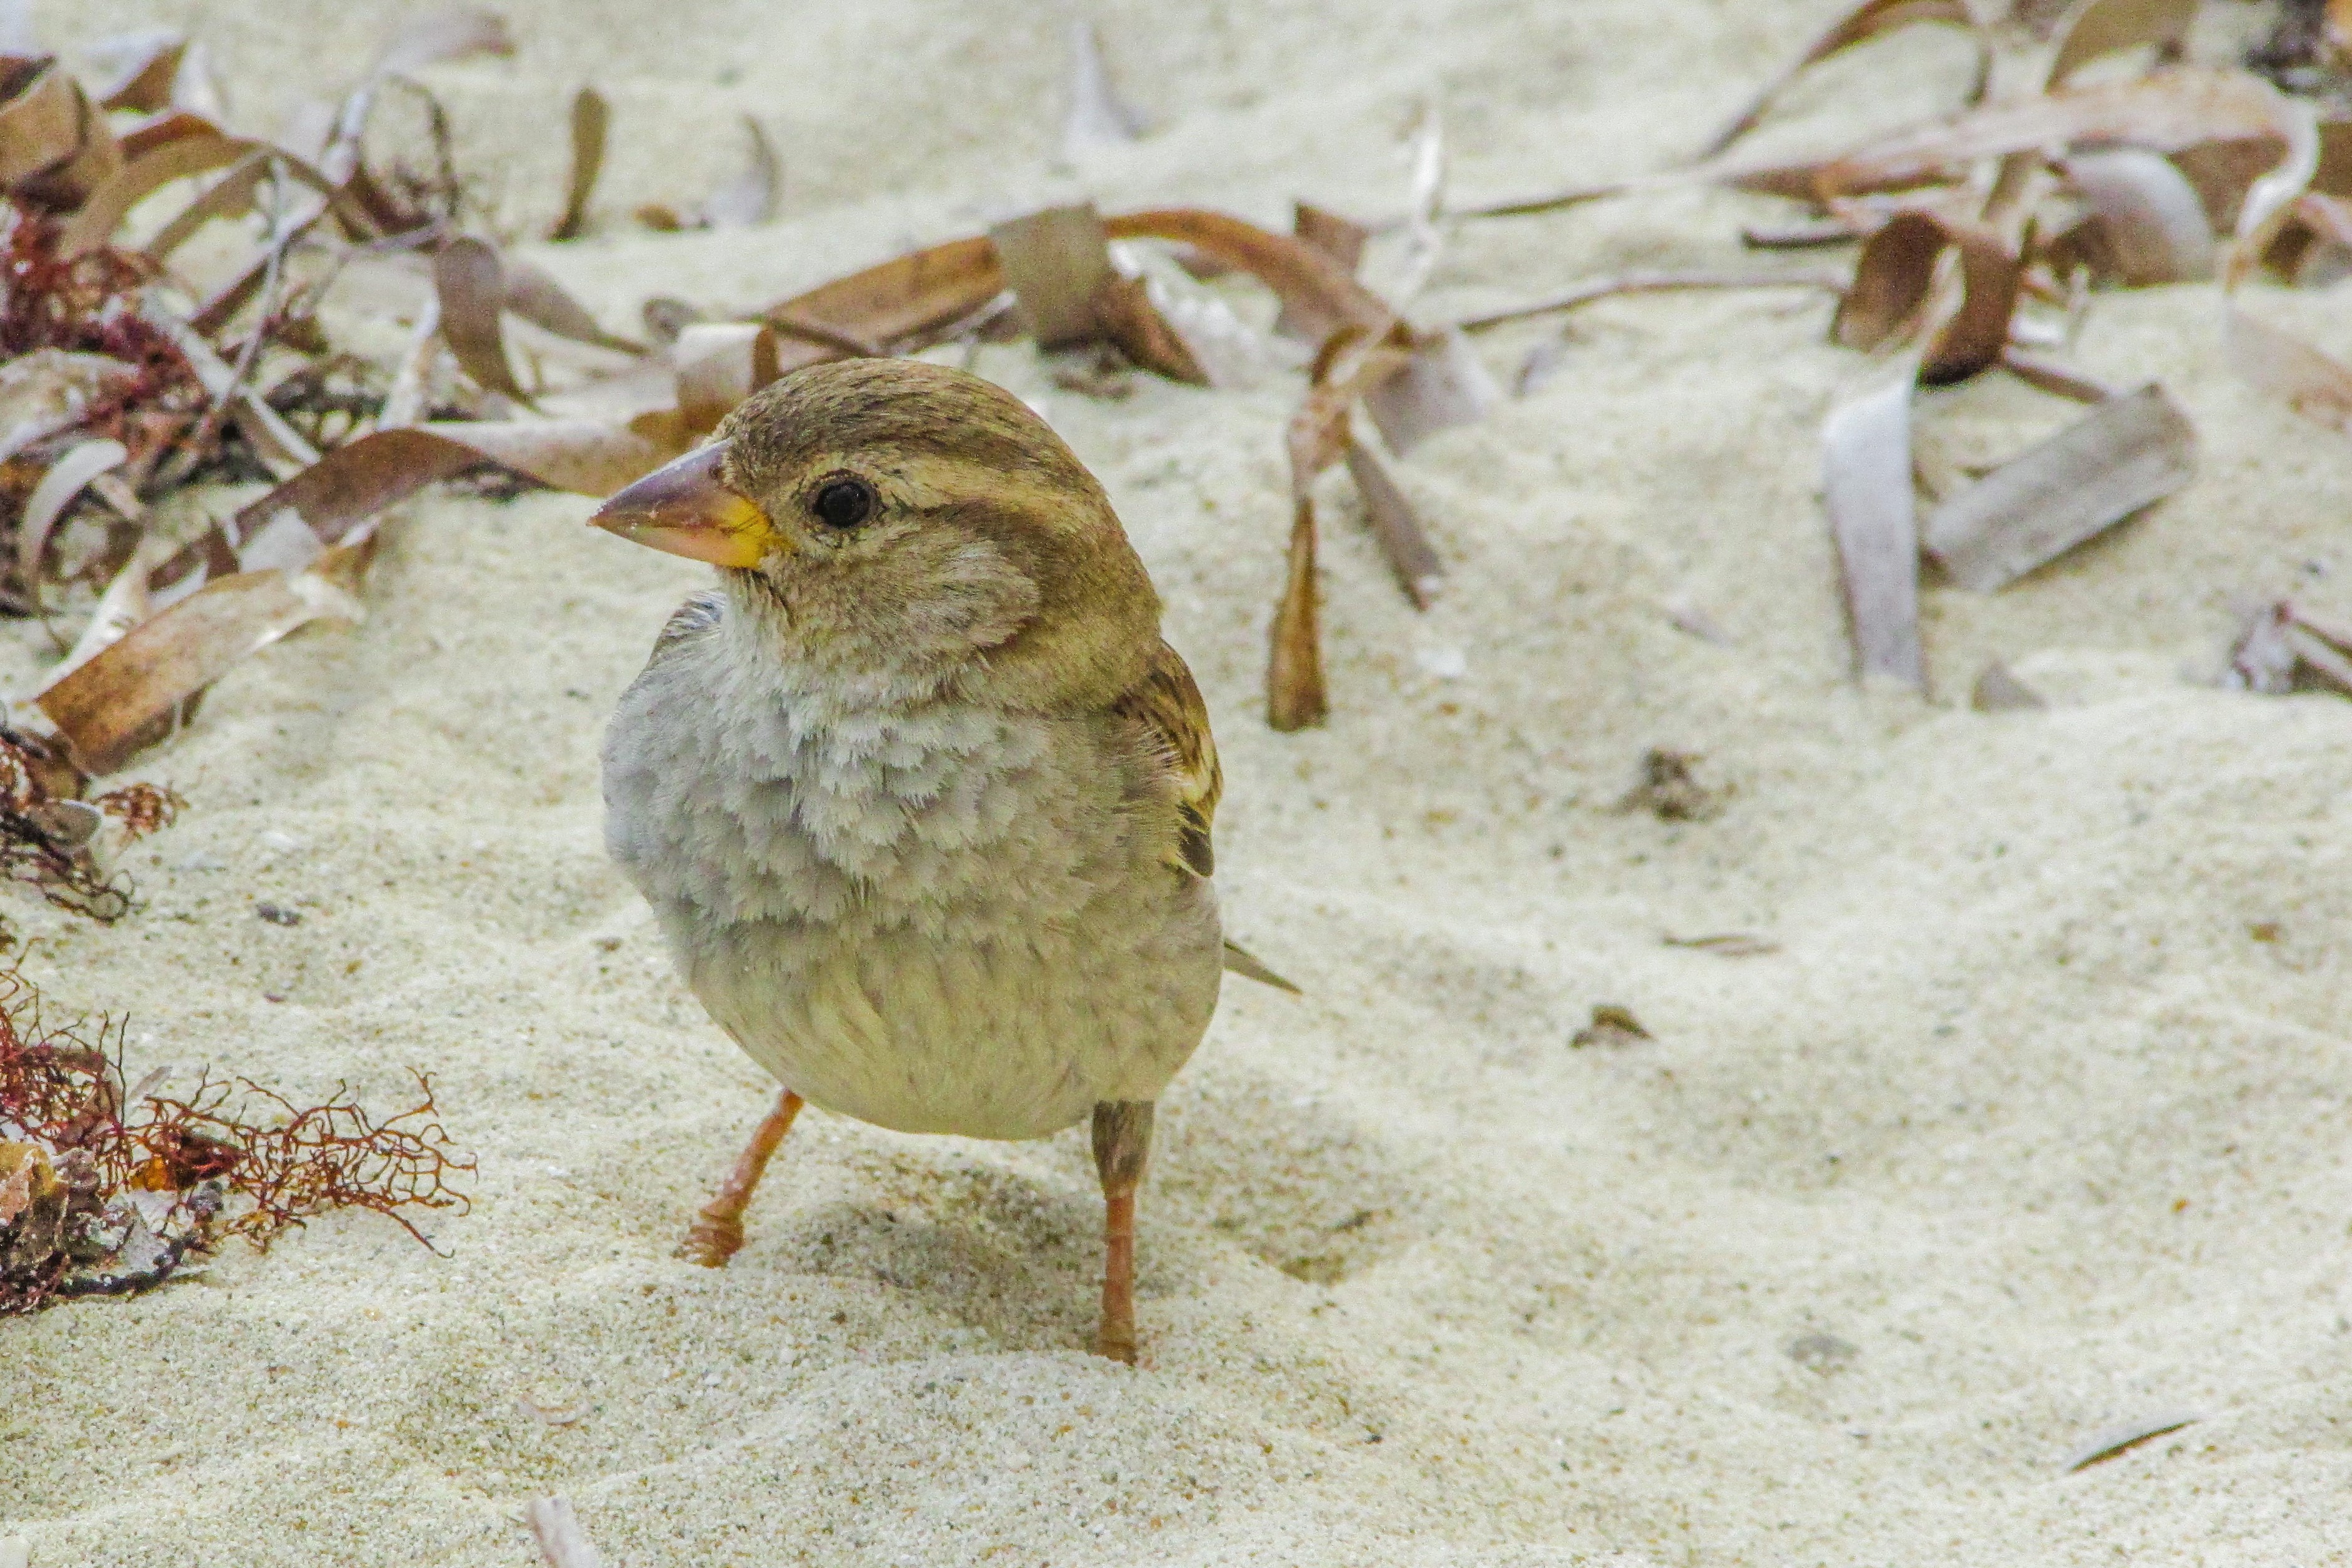
beach, nature, bird, animal, cute, looking, wildlife, beak, fauna, ornithology, vertebrate, sparrow, finch, brambling, wren, lark, house sparrow, old world flycatcher, perching bird, emberizidae